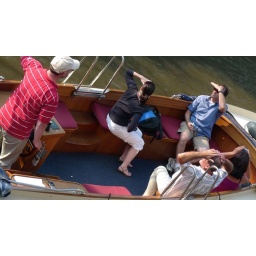
Passing boats under the bridge